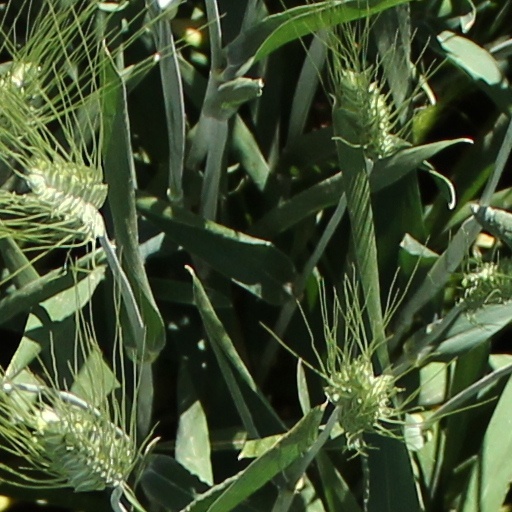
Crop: wheat